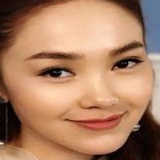
ca sĩ Minh Hằng